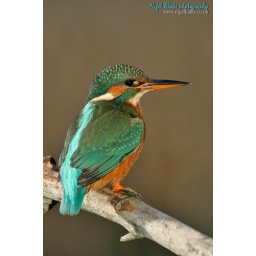
Common Kingfisher Alcedo atthis a female bird perched on a branch above water. IMG_3773